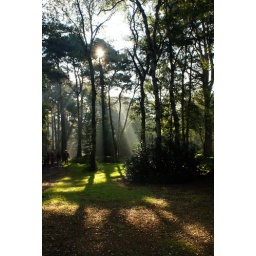
During our company &amp;quot;away week&amp;quot; I spotted the sun's rays pouring through the trees in this Cheshire forest.